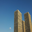
Label: skyscraper